St. John's Red Storm

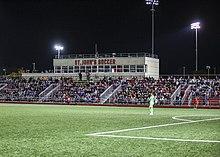
A view inside Belson Stadium, the home of the St. John's men's and women's soccer teams on the Queens Campus

The men's golf team have won 10 Big East conference titles: 1979, 1981–84, 1986–89, 2014. The men's team also had three players finish in first place at the annual Big East Championship: Andrew Svoboda in 2001, Ryan McCormick in 2014, and Dylan Crowley in 2015.